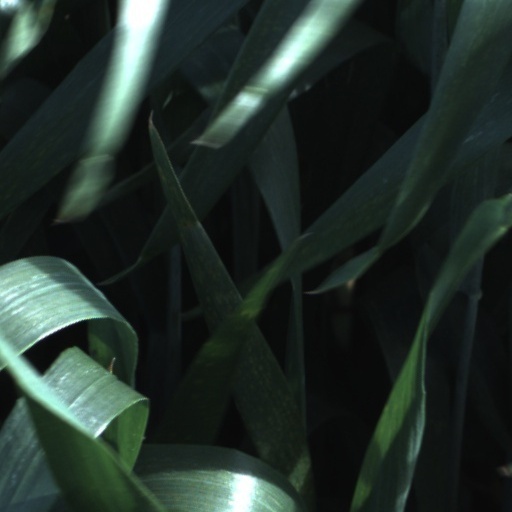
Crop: wheat